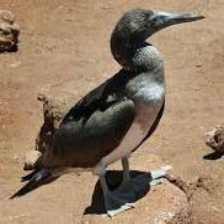
Species: ABBOTTS BOOBY
Scientific name: PAPASULA ABBOTTI